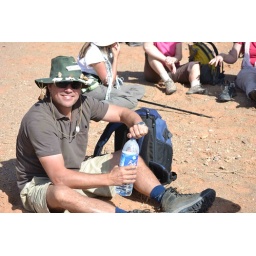
Russ enjoys some water in a funny hat